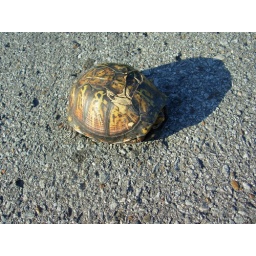
turtle in road had to save him